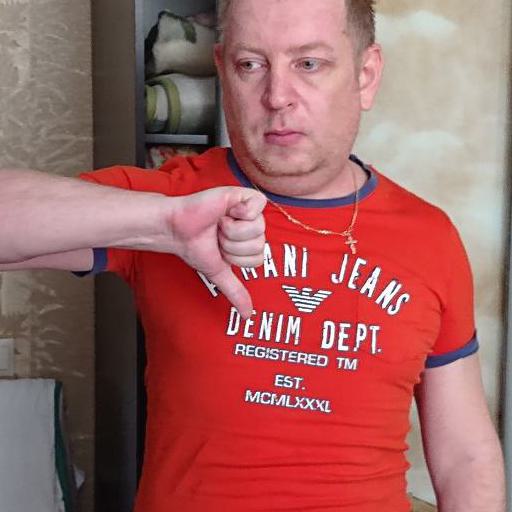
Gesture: dislike